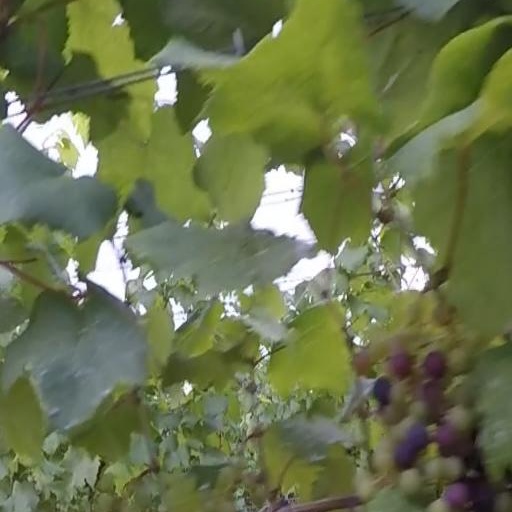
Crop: grape